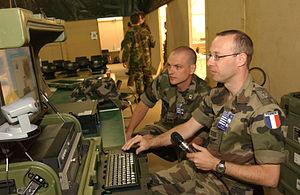
Dans les armées, les transmissions forment « l'arme qui unit les armes ». Dans l'Armée de terre il s'agit de l'arme spécialisée dans la mise en œuvre des systèmes d'information et de communication militaires. Il existe également des corps de transmissions dans l'Armée de l'air ainsi que dans la Marine nationale.
Les forces armées françaises présentes en Allemagne ont connu plusieurs appellations : troupes d'occupation en Allemagne de 1945 à 1949, forces françaises en Allemagne de 1949 à 1993, forces françaises stationnées en Allemagne de 1993 à 1999 et enfin forces françaises et l'élément civil stationnés en Allemagne depuis 1999.